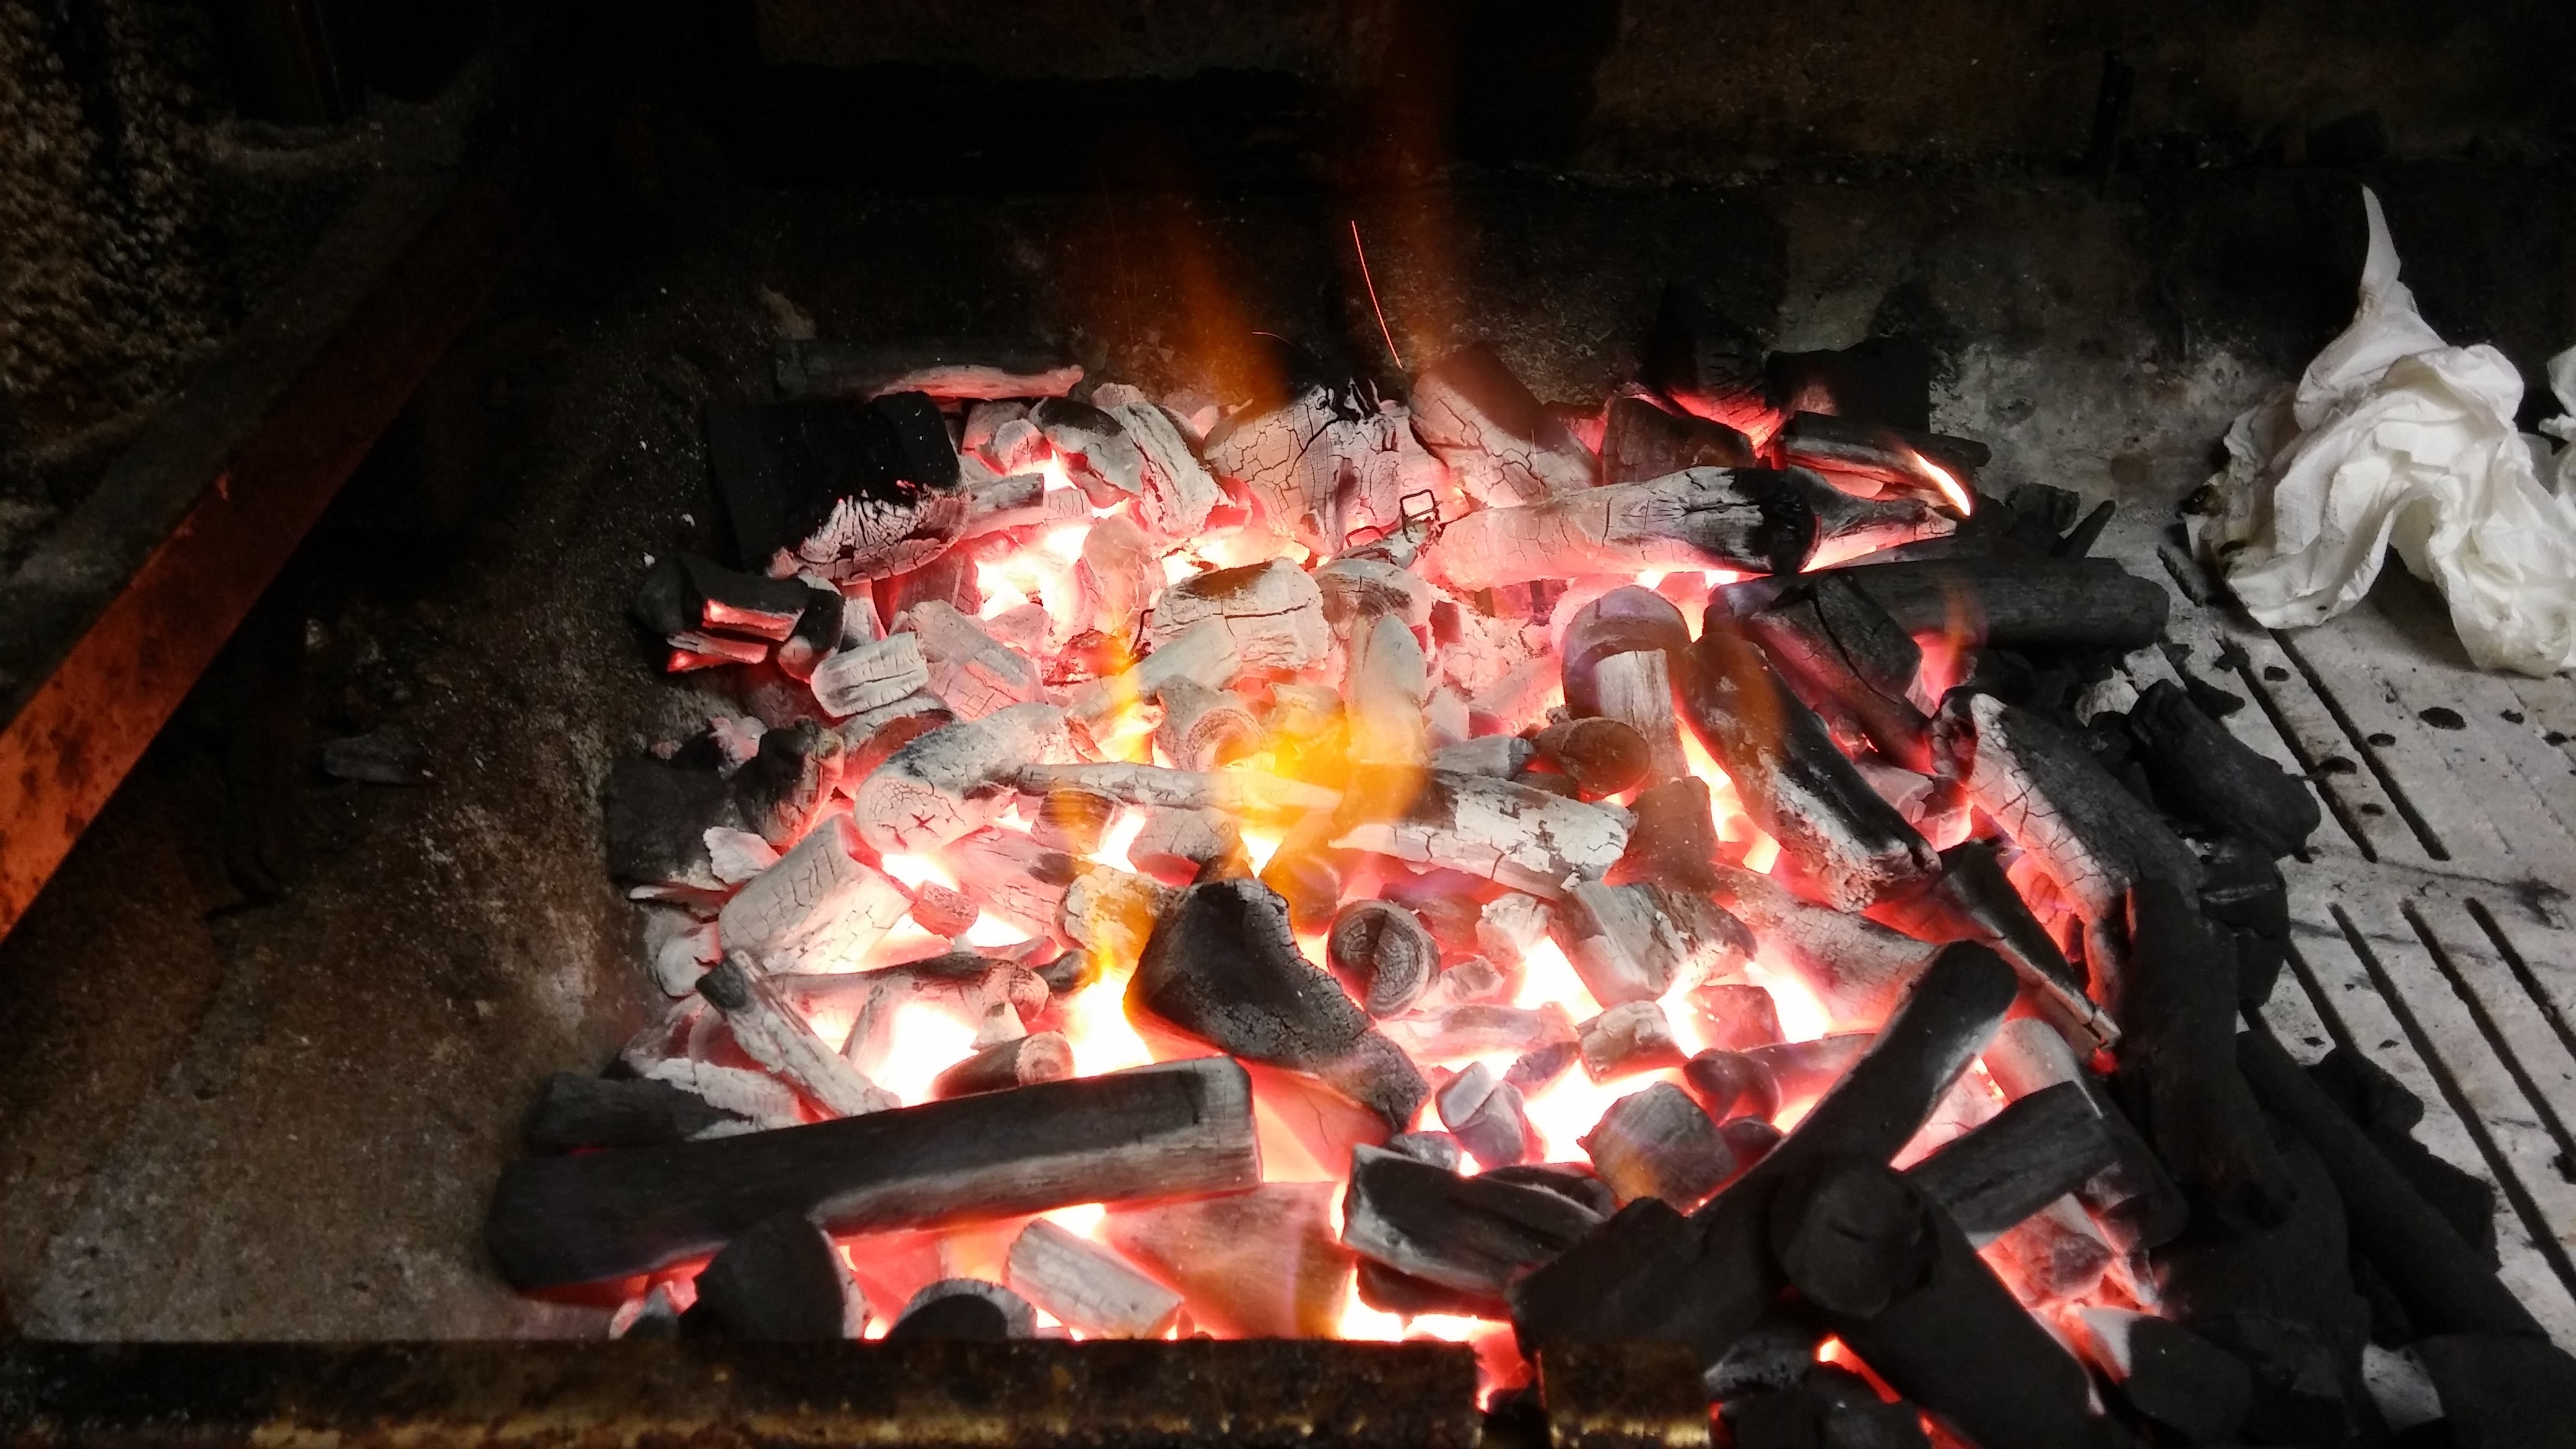
fire, campfire